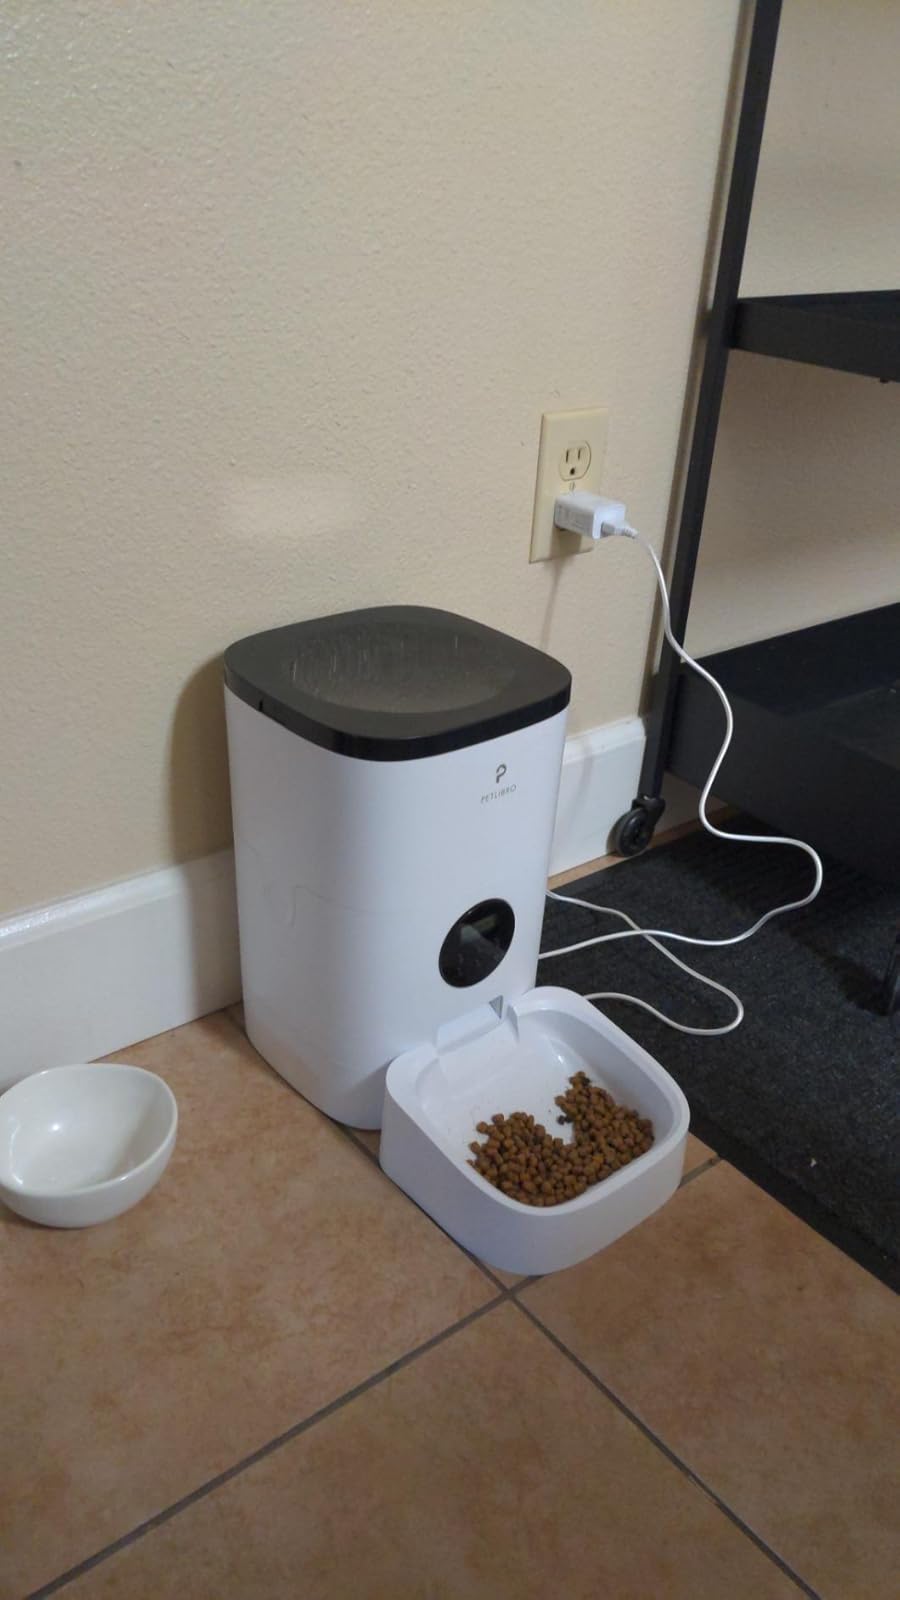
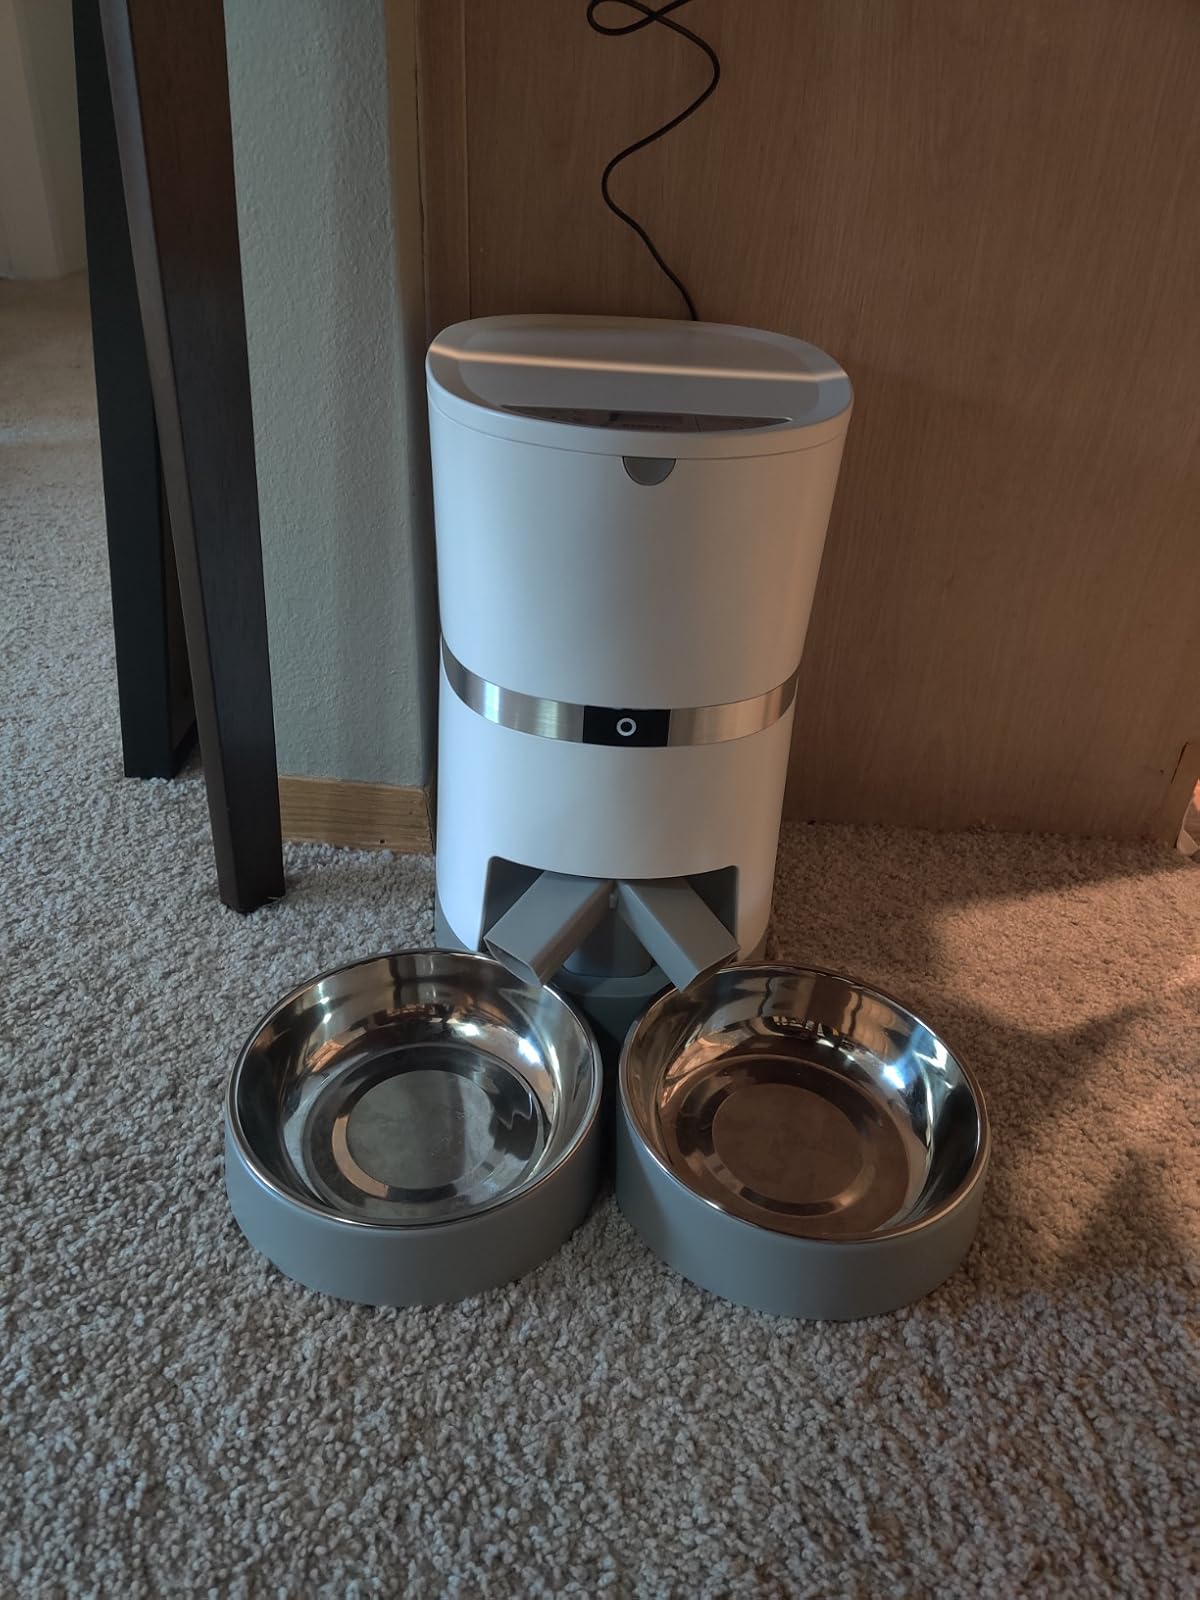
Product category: items_feeder
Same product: no